Skylar Astin

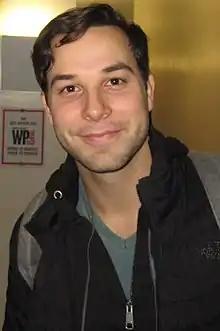
Astin in 2017

Skylar Astin Lipstein (born September 23, 1987) is an American actor. He became known for portraying Jesse Swanson in the musical films "Pitch Perfect" (2012) and "Pitch Perfect 2" (2015). He originated the role of Georg in the Broadway musical "Spring Awakening", and has since appeared in films such as "Hamlet 2" (2008), "Taking Woodstock" (2009), "Cavemen" (2013), and "21 & Over" (2013). He played the role of Greg Serrano on the last season of "Crazy Ex-Girlfriend", a role originally played by Santino Fontana, and Max in the musical dramedy "Zoey's Extraordinary Playlist" (2020). He played the eponymous role of Todd in the television drama "So Help Me Todd", which premiered in September 2022 and concluded on May 16, 2024.